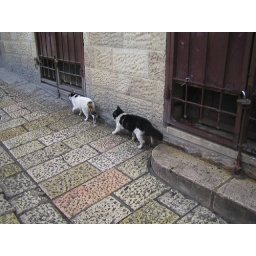
Rock wall in the ruins of the Cardo, the old Roman-era street in the heart of the Jewish Quarter.